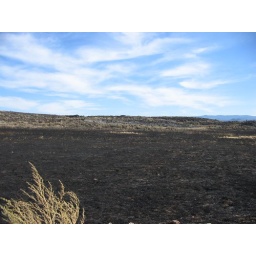
Lava beds Nat'l Monument, area burned a few days ago by wildfire. Note white fire-retardant foam reside.